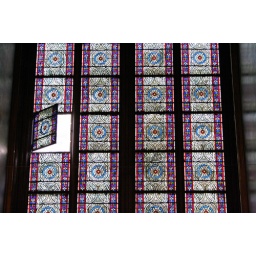
One open window in a panel of stained glass in Notre Dame Cathedral, Paris.